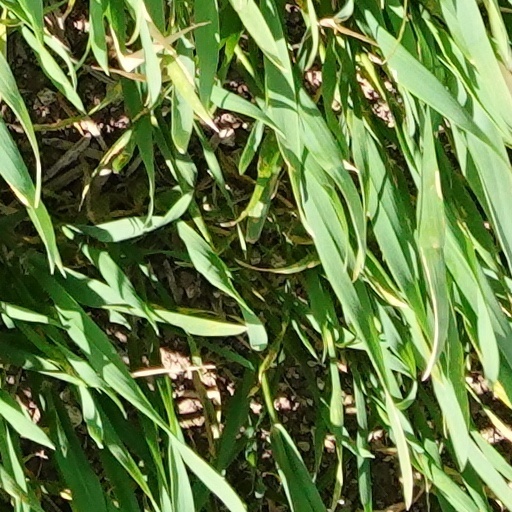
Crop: wheat